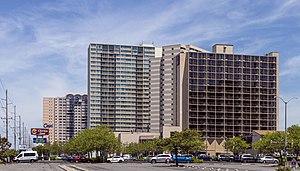
Hôtel et condos, Ocean City, Maryland, États-Unis, vers le nord]]